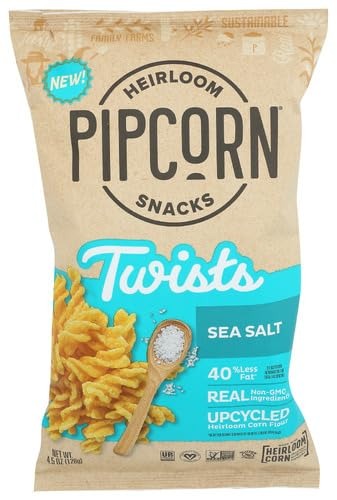
Item Name: Generic P.ipcorn Sea Salt Twist 4.5 oz (Pack of 12)
Bullet Point 1: High-Quality Ingredients: Crafted with the finest, premium ingredients to ensure a delicious and natural flavor, providing a truly indulgent snacking experience.
Bullet Point 2: Ideal for Sharing: Conveniently packaged for sharing, making it easy to enjoy these snacks with friends and family during gatherings, parties, or any casual get-together.
Bullet Point 3: Convenient Packaging: Designed for on-the-go snacking, these snacks are perfectly packaged to fit seamlessly into your busy lifestyle, ensuring you always have a tasty treat within reach.
Bullet Point 4: Satisfaction Guaranteed: Your satisfaction is our priority. We stand behind the quality of our snacks with a satisfaction guarantee, ensuring you can enjoy with confidence knowing you're getting a premium product.
Product Description: Experience the cognitive benefits of ginkgo biloba and red panax with these easy-to-take jelly packs.
Value: 4.5
Unit: Ounce

Price: 74.99